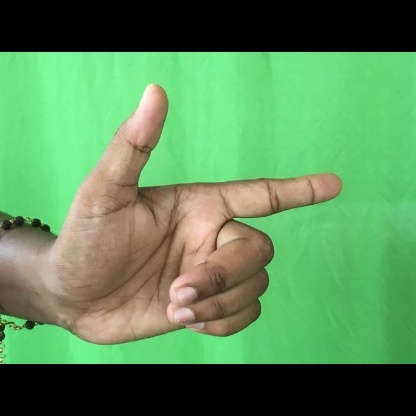
Mudra: Chandrakala